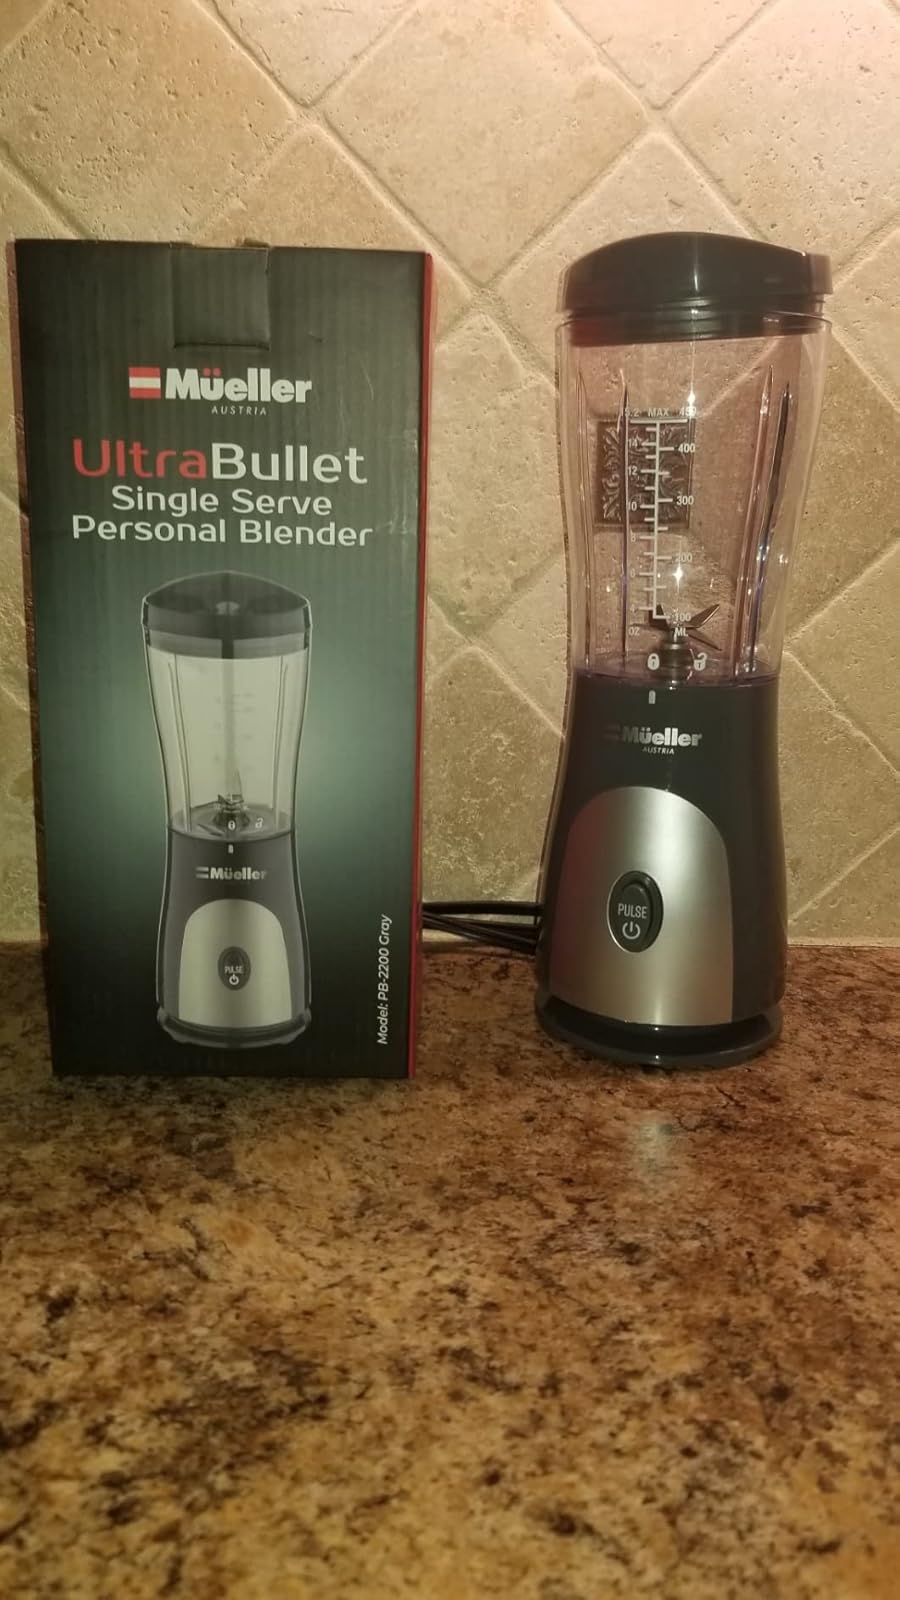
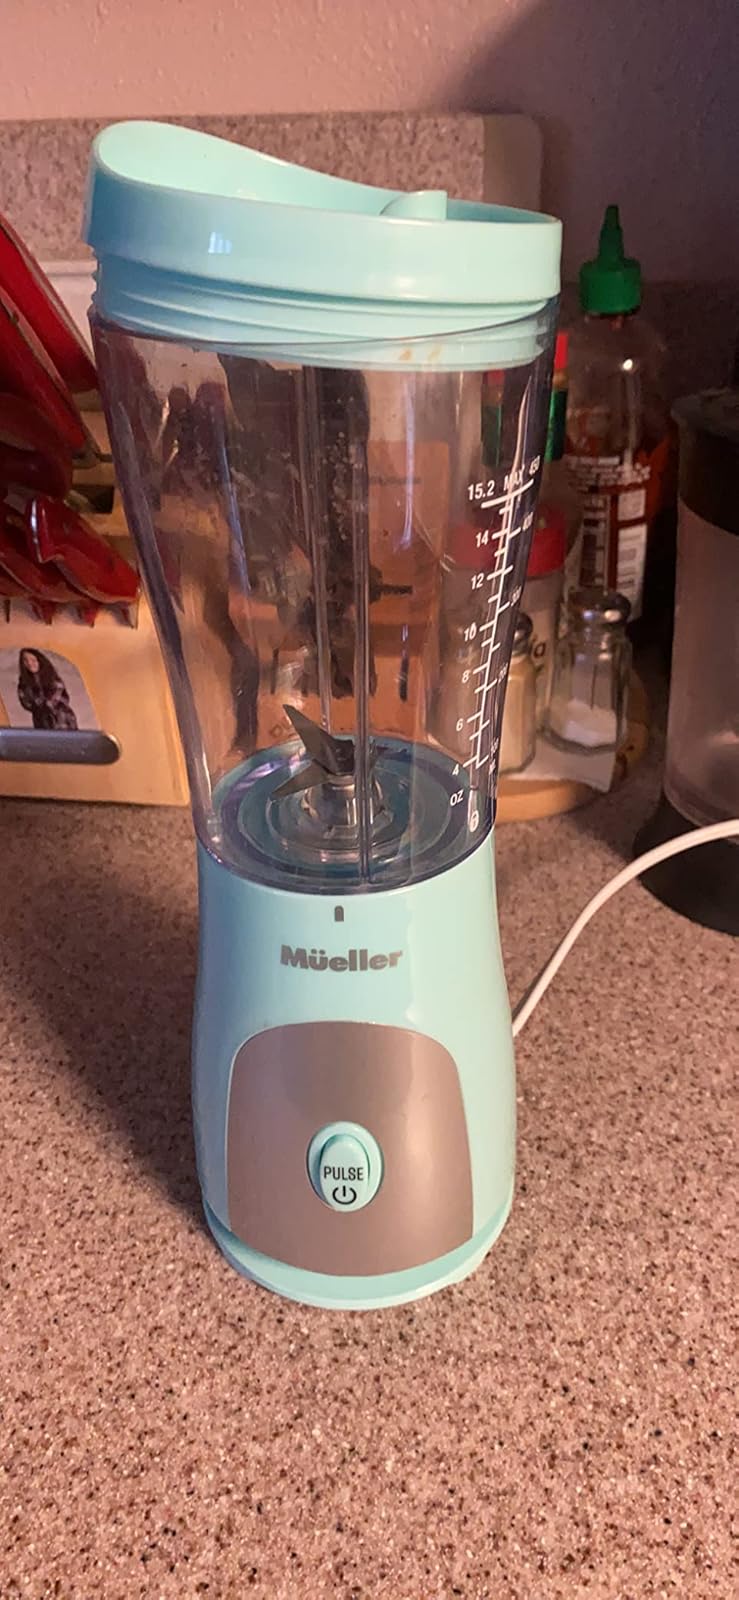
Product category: items_blender
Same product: no